2009 IIHF Inline Hockey World Championship Division I

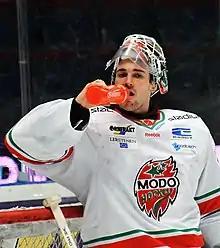
Bernhard Starkbaum of Austria finished as the leading goaltender with a save percentage of 96.70

Only the top five goaltenders, based on save percentage, who have played at least 40% of their team's minutes are included in this list. Games from the qualifying round do not count towards the Division I statistics.